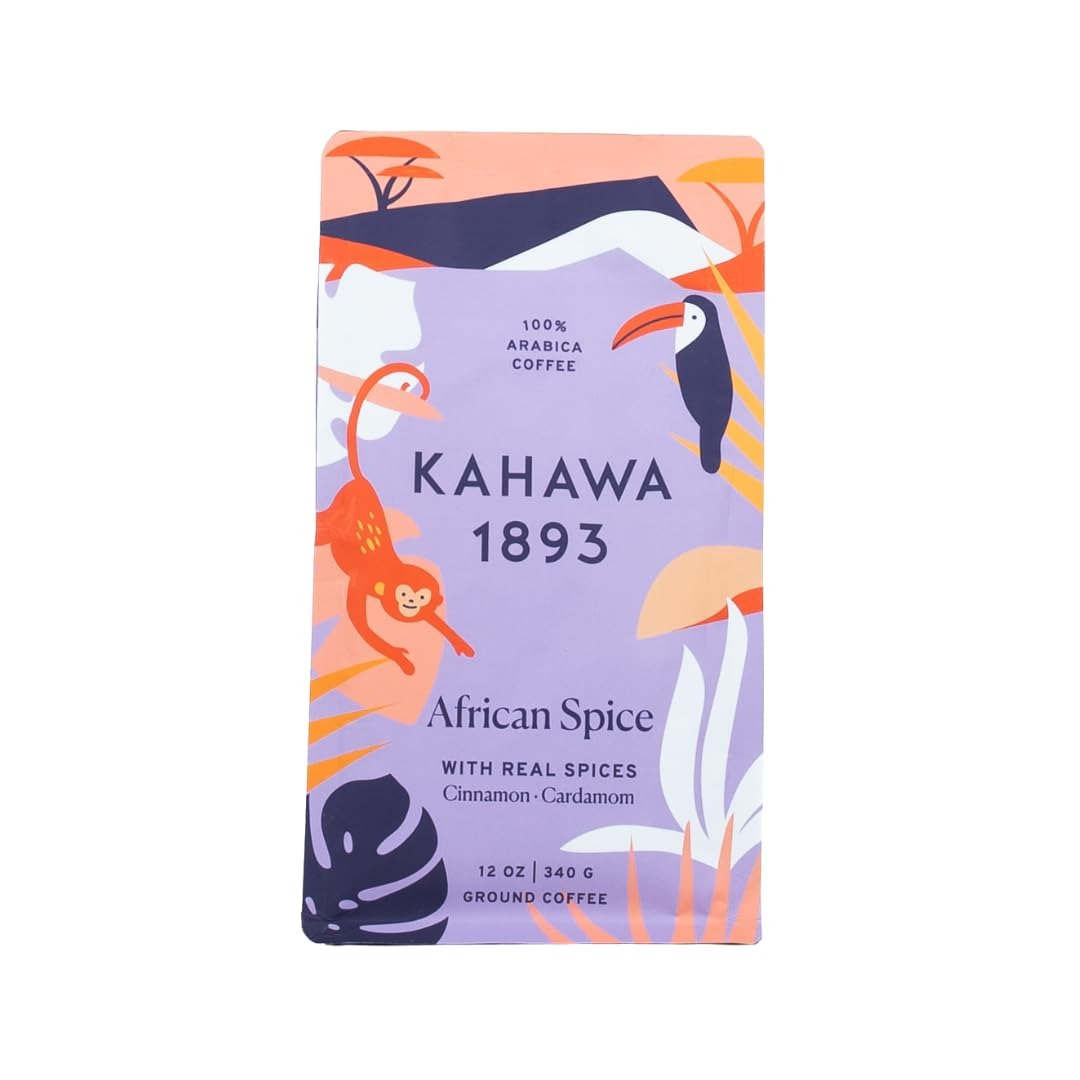
Item Name: KAHAWA 1893 - African Spice - As Seen on Shark Tank - Medium Roast Coffee w/Fresh Spices of Cinnamon, Cardamom, and Cloves - Directly Farmer Sourced from East Africa - Pre Ground - 12oz
Bullet Point 1: Fun fact: Our African "Chai" Spice Coffee was the first coffee we ever sold! It's inspired by a traditional Kenyan coffee drink known as "Kahawa Chungu." The East African coast lies on the Indian Ocean and was the center of the ancient spice trade. Traveling spice traders stopped in Kenya to relax and enjoy coffee mixed with spices.
Bullet Point 2: We use real spices, freshly ground and sourced directly from farmers by our friends at Burlap & Barrel. Just add warm milk to create a comforting, familiar cold-weather drink. Or, blend with ice and chilled milk for a delicious frappe!
Bullet Point 3: Fresh Roasted in Small Batches: We roast in small batches and perform rigorous QC to ensure consistently high-quality beans and exquisite taste in every cup.
Bullet Point 4: A Coffee You Can Feel Good About: Kahawa 1893 was founded by a third-generation coffee farmer from Kenya, are we're committed to giving back to the farmers who make coffee possible. Our packaging contains a QR code that enables customers to digitally tip our farming partners. We match all tips dollar-for-dollar to double the impact.
Bullet Point 5: Offered as 12oz. ground bags only
Value: 12.0
Unit: Ounce

Price: 37.69